Nithsdale

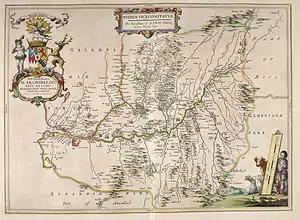
"Nithia Vicecomitatus": 1654 map of Nithsdale (with north to the right).

The name "Strath Nid" may represent the Cumbric "Ystrad Nidd"; Cumbric (a variety of Common Brittonic) was the dominant language in this area from before Roman times until the 11th or 12th century, whereas Gaelic influence here was late and transient. The River Nith flows north to south through the Southern Uplands in south-west Scotland, separating the Lowther Hills from the Scaur Hills. Nithsdale was historically a strategically important area, lying on some of the main routes from England to the south into the rest of Scotland. These routes were important for trade, but were also of military importance during the Wars of Scottish Independence and Anglo-Scottish Wars.